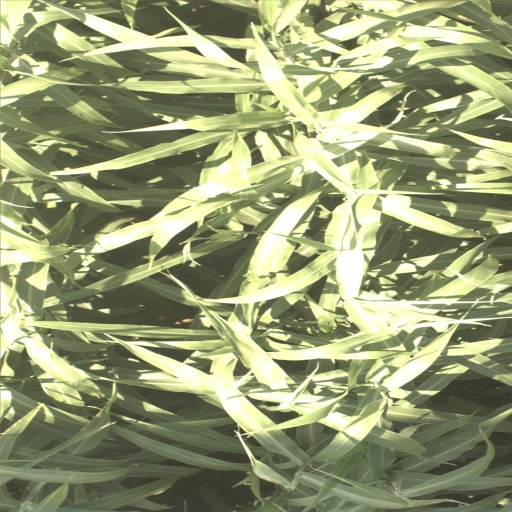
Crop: sorghum